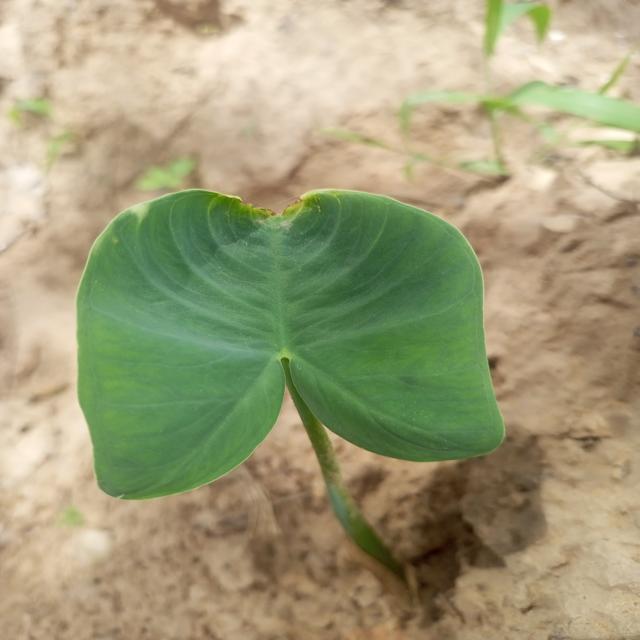
Label: Healthy